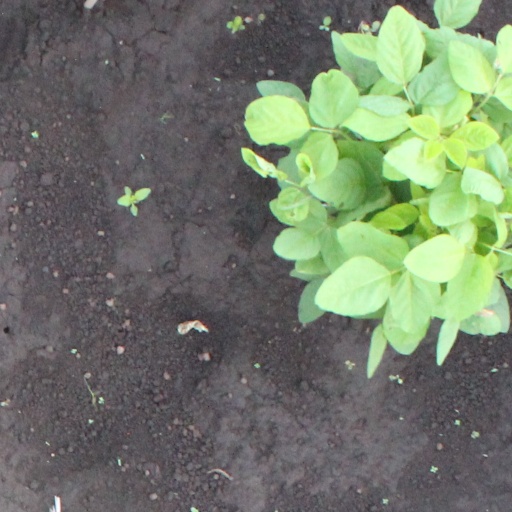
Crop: soybean